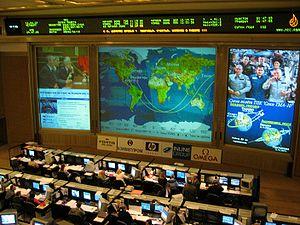
Mir était une station spatiale russe placée en orbite terrestre basse par l'Union soviétique. Mise en orbite le 19 février 1986 et détruite volontairement le 23 mars 2001, elle fut assemblée en orbite entre 1986 et 1996. Mir était la première station spatiale composée de plusieurs modules, possédait une masse supérieure à celle de n'importe quel satellite précédent et détenait le record du plus grand satellite artificiel en orbite autour de la Terre jusqu'à sa désorbitation le 21 mars 2001. Mir a servi de laboratoire de recherche en micropesanteur. Des équipages y ont mené des expériences en biologie, biologie humaine, physique, astronomie, météorologie et sur les systèmes spatiaux afin de développer les technologies nécessaires à l'occupation permanente de l'espace.